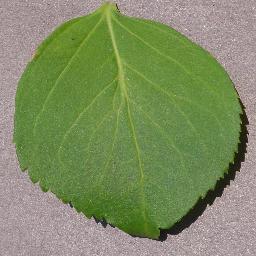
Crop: cherry
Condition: (including_sour)_healthy